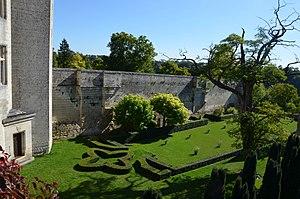
Jardins du donjon de Vez, Oise, Picardie, France
Cette page recense les jardins de France bénéficiant du label « jardin remarquable ».
La liste de parcs et jardins de Picardie recense l'ensemble des jardins publics, parcs publics et espaces verts situés en Picardie, appartenant à des collectivités territoriales, à des institutions ou des établissements publics ou à des personnes privées qui ouvrent leurs propriétés à la visite.
Le donjon de Vez est le nom habituellement donné au château de Vez, un château fort français du XIVᵉ siècle située à Vez dans le département de l'Oise. Le donjon proprement dit a été édifié entre 1390 et 1410 par Jean de Vez et sans doute son beau-frère Robert de Saint-Clair, lui-même étant resté sans descendance. Il n'a jamais appartenu à Louis d'Orléans ou à un membre de sa famille, mais Jean de Vez était son chambellan et a de toute évidence fait appel à un architecte de l'entourage royal ou ducal, vraisemblablement Jean Lenoir. Le donjon de plan pentagonal comporte quatre étages habitables, et ses seuls éléments défensifs sont ses mâchicoulis en bordure de la terrasse sommitale. Il se situe en bordure d'une vaste enceinte fortifiée, en partie contemporaine, en partie postérieure, et bâtie sur des fondations plus anciennes. En son centre, se trouvent une chapelle de la même époque que le château et la ruine du logis des années 1360 / 1390. Plus rien ne rappelle le premier château commencé sans doute à la fin du XIIIᵉ siècle, et incendié sous la Grande Jacquerie en 1358. — Quand l'entrepreneur et expert-géologue Léon Dru rachète le château en 1890, il est partiellement ruiné.